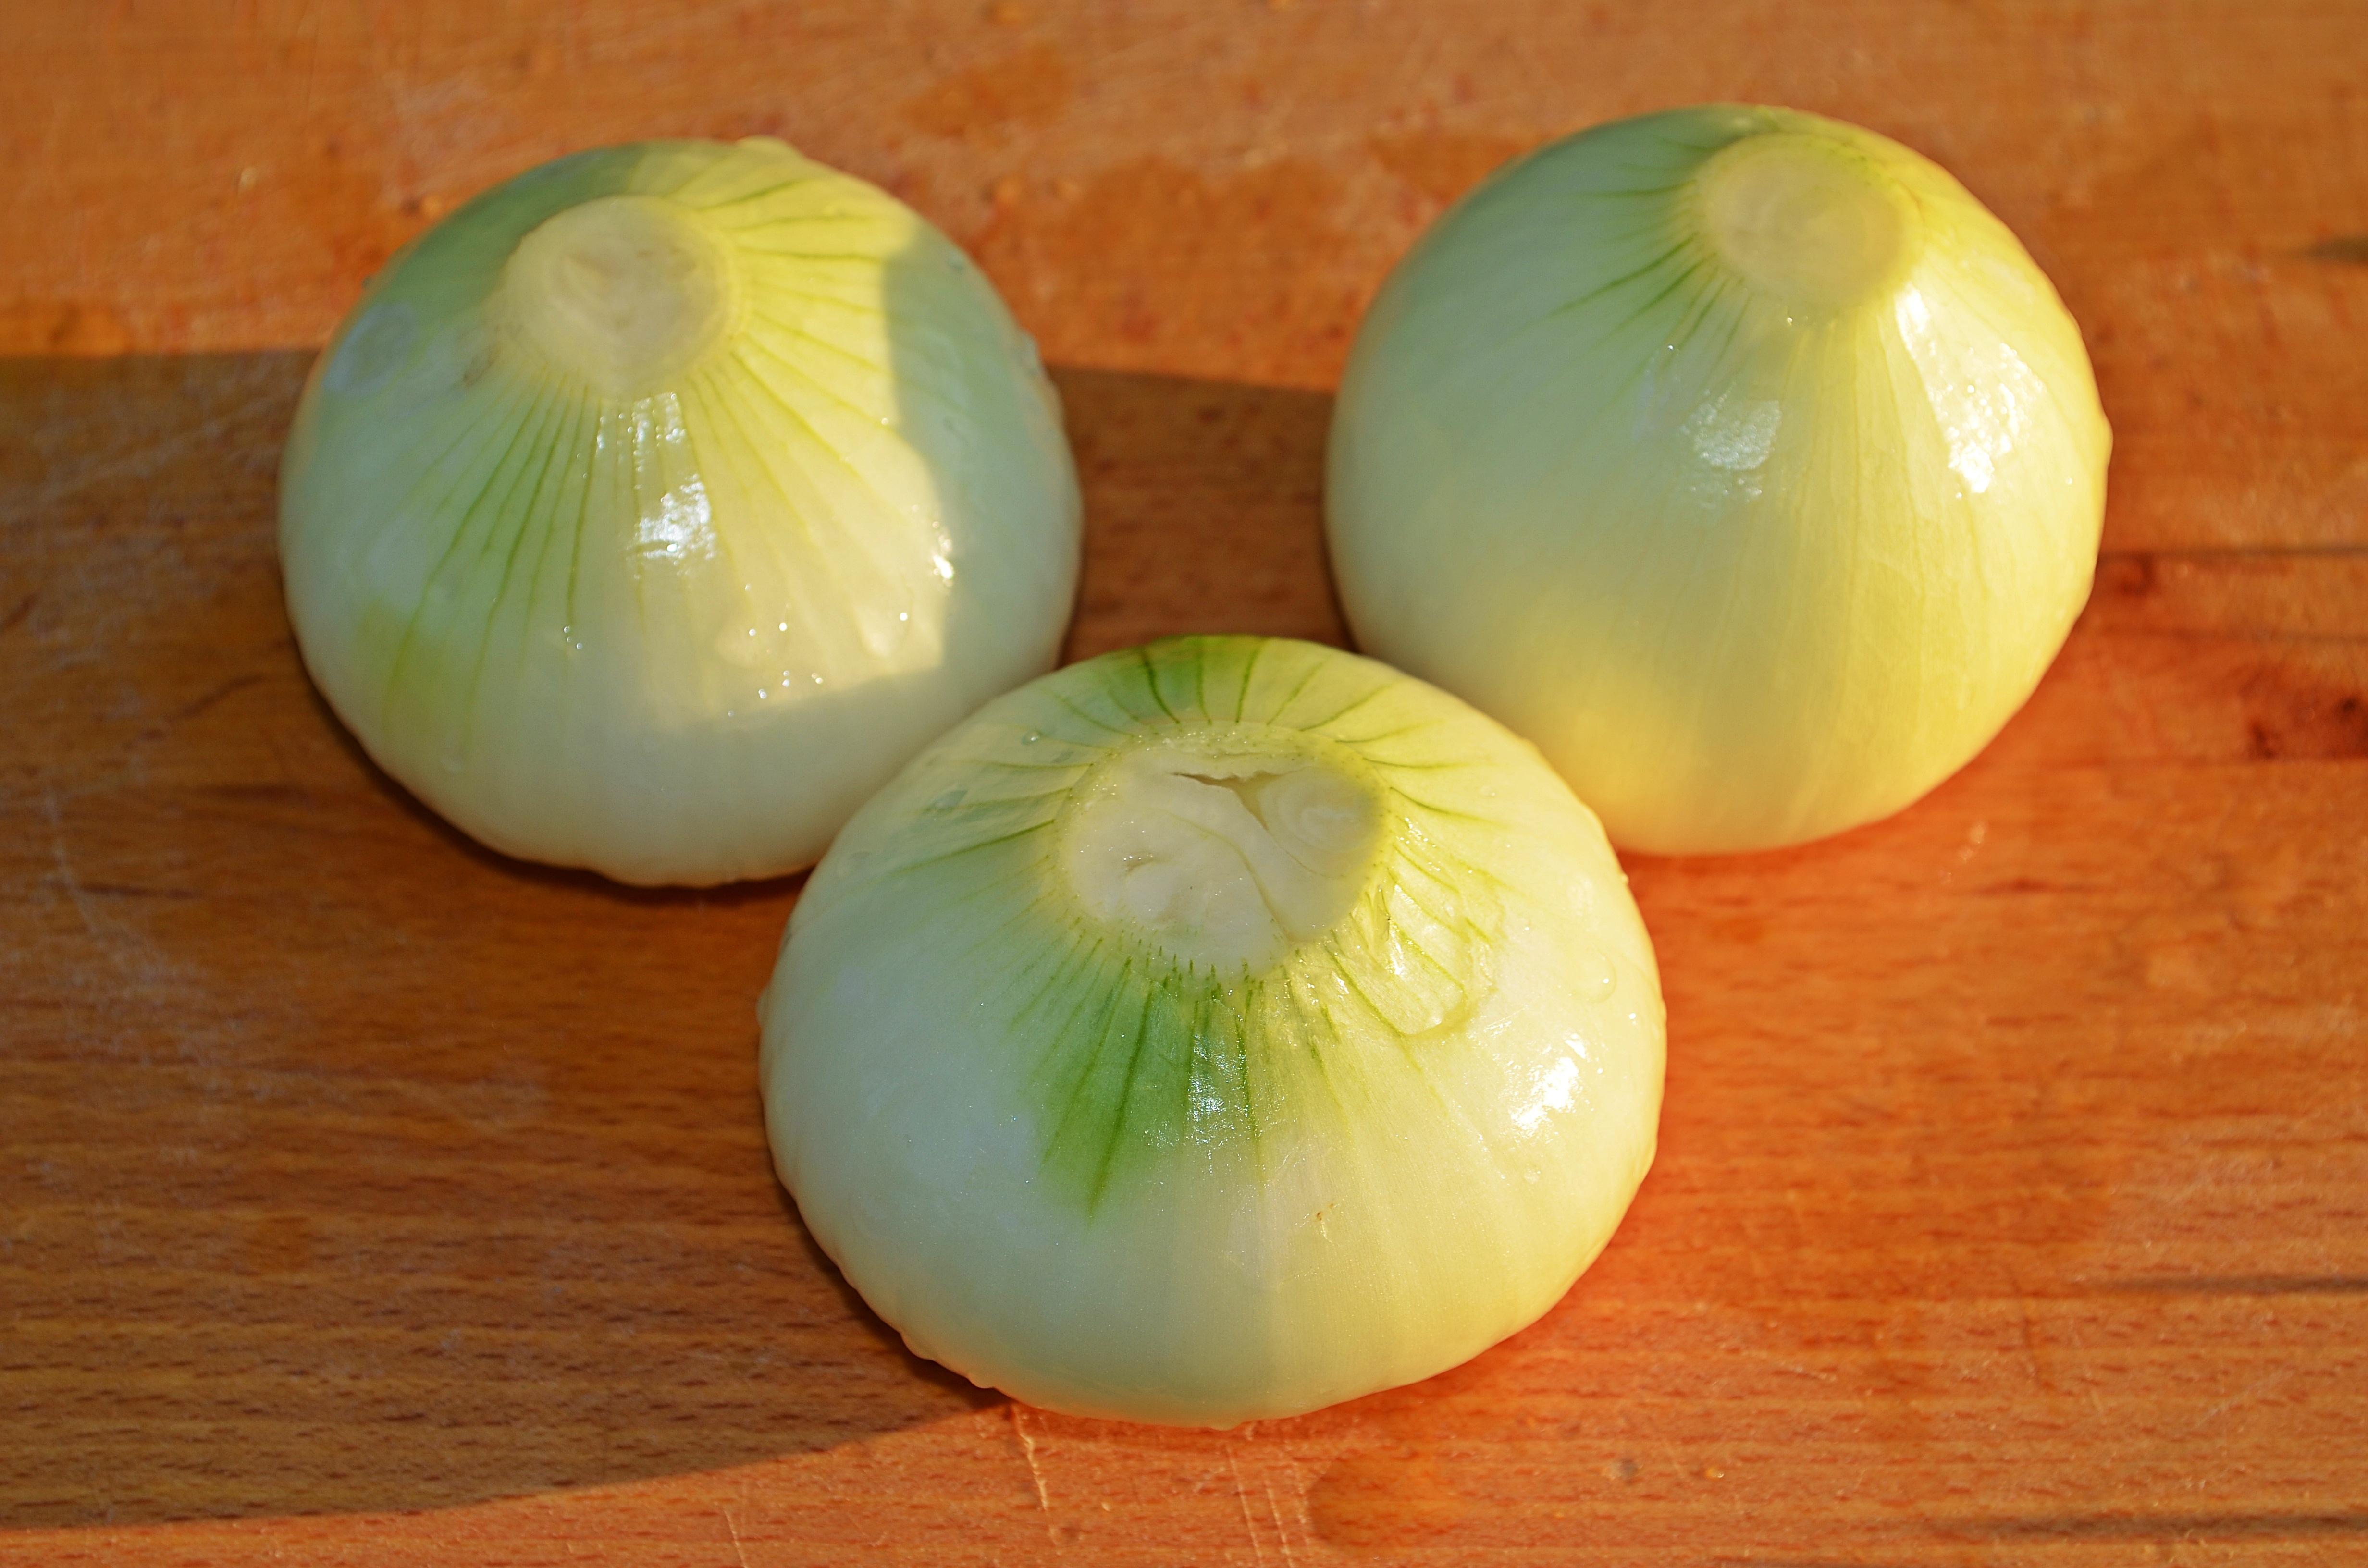
plant, board, fruit, food, salad, cooking, produce, vegetable, kitchen, agriculture, closeup, onion, health, cook, gourd, cry, eating, vegetables, chive, collections, chives, cucurbita, a vegetable, pig iron, preparations, flowering plant, the cultivation of, a collection of, land plant, onion genus